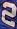
Number: 2